Boundary organization

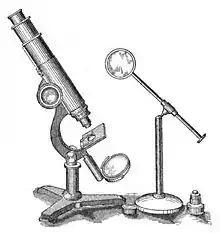
Science eg. microscope

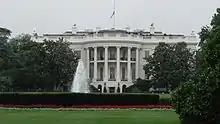
Politics eg. white house

A boundary organization is a formal body jointly generated by the scientific and political communities to coordinate different purposes and promote consistent boundaries and mutually comprehensible interactions. Boundary organizations provide an institutionalized place for the development of long-term relationships, the promotion of two way communication, the development and use of management tools, and the negotiations on the boundaries of the problem itself. According to Carr and Wilkinson, boundary organizations are increasingly becoming networks and social arrangements between scientific and political institutions. On the international level, boundary organizations are most frequently set up for governments to deal with environmental issues.